118th Light Anti-Aircraft Regiment, Royal Artillery

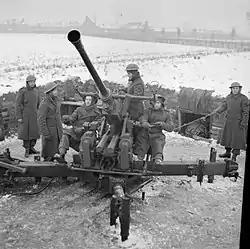
A Bofors 40 mm LAA gun crew under training, January 1942.

The unit was designated 118th Light Anti-Aircraft Regiment with 387, 388 and 389 LAA Batteries. After training it joined it joined Anti-Aircraft Command in February 1942, but left before it had been assigned to a brigade. On 7 May the regiment joined 49th (West Riding) Infantry Division. This formation had just been reconstituted in Western Command after its units returned from service in Iceland. However, 118th LAA Rgt left the division on 12 August 1942 and came under direct War Office control preparatory to going overseas.